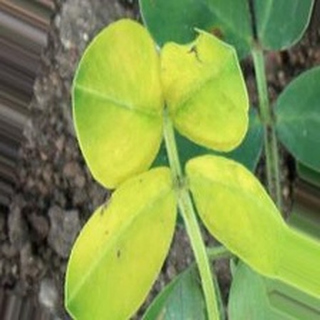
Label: groundnut_nutrition_deficiency